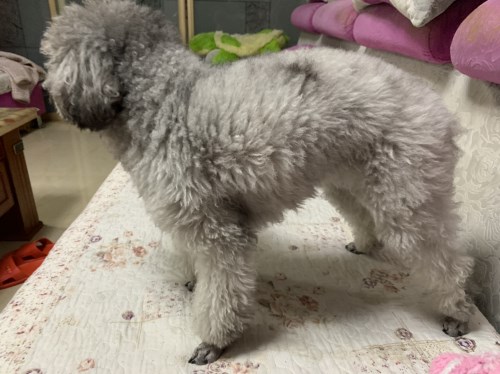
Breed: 7449-n000128-teddy